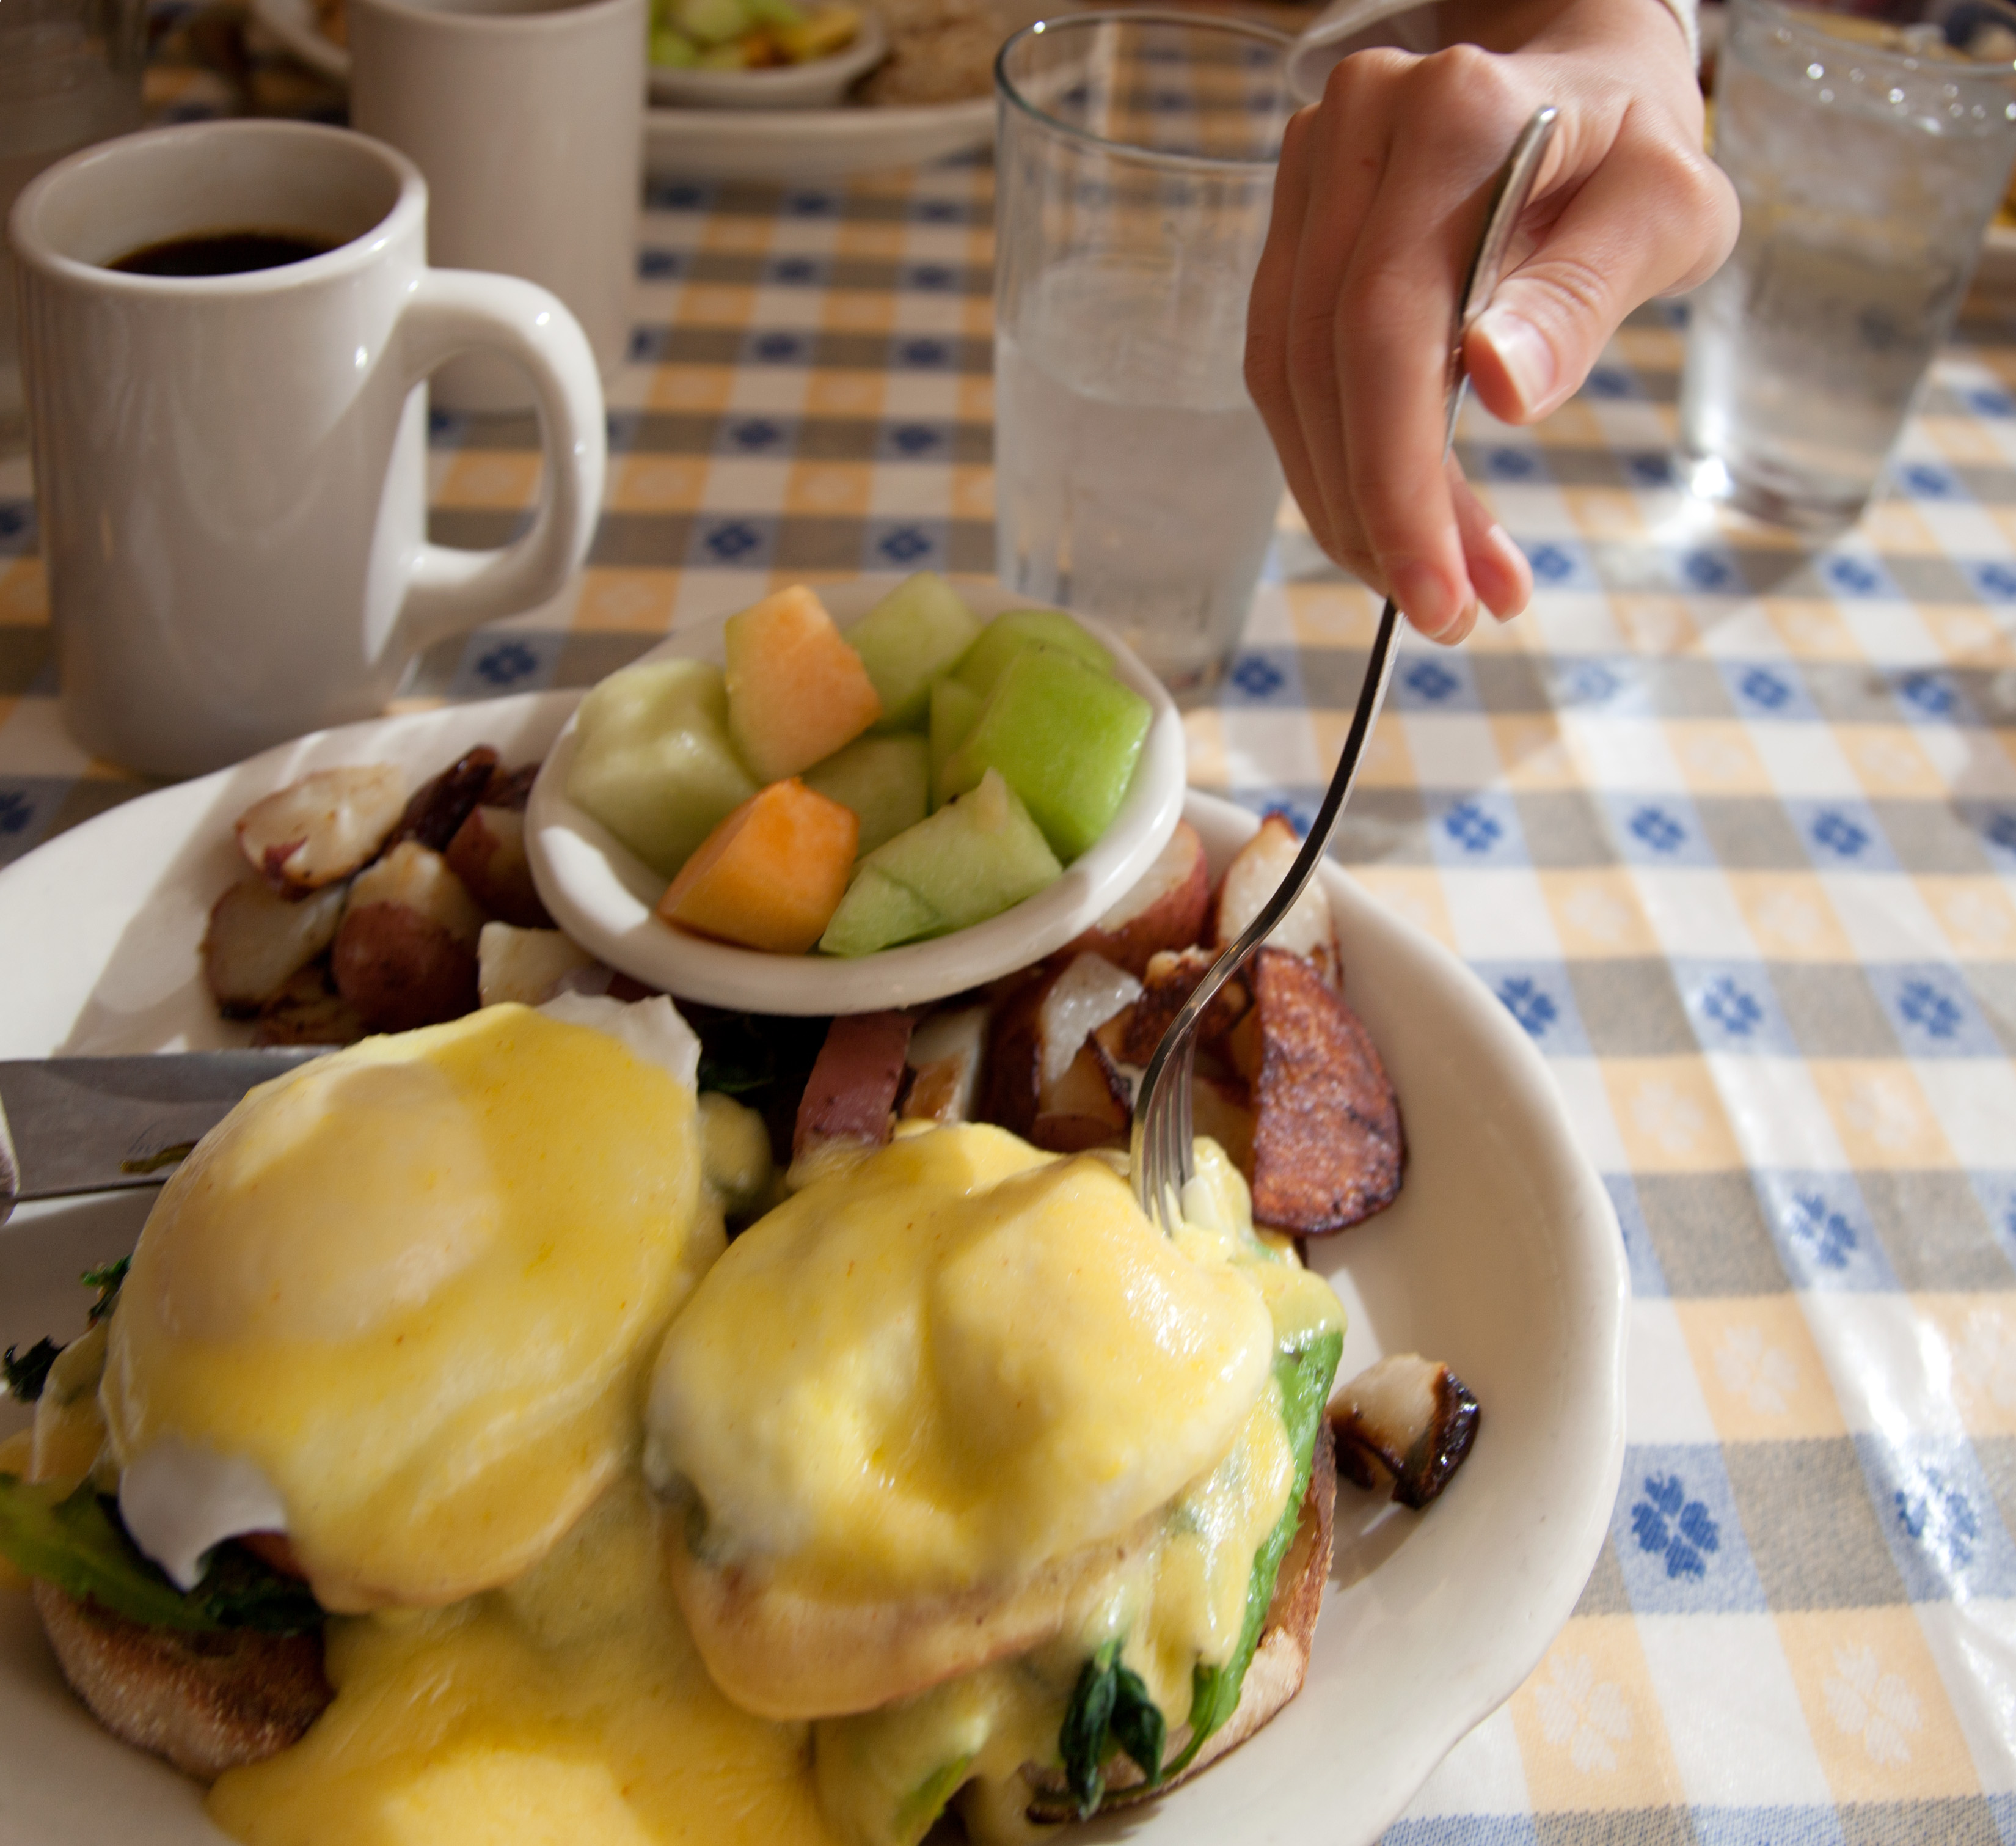
fork, restaurant, dish, meal, food, produce, breakfast, lunch, cuisine, eggs, marin, northerncalifornia, brunch, dipseacaf, thief